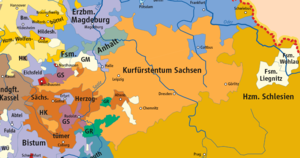
L'électorat de Saxe était un État du Saint-Empire romain germanique qui joue un rôle majeur dans l'histoire de l'Allemagne. Il est né du duché de Saxe-Wittemberg en 1356, lors de la Bulle d’or promulguée par l’empereur Charles IV qui confirme les ducs de la maison d'Ascanie au statut des princes-électeurs – l'une des sept principautés investies d'une fonction élective au trône impérial.
La Saxe est une région historique d'Allemagne qui correspond au Land de Saxe et à la région du cours moyen de l’Elbe centrée sur l'ancienne marche de Misnie. Ces territoires ont été acquis par la maison de Wettin et soumis à l'autorité des électeurs et rois de Saxe.